Ericsson

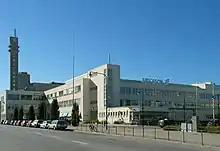
The LM Ericsson building, the company's former headquarters at Telefonplan in Stockholm

Ericsson ignored the growth of automatic telephony in the United States and concentrated on manual exchange designs. Their first dial telephone was produced in 1921, although sales of the early automatic switching systems were slow until the equipment had proven itself on the world's markets. Telephones of this period had a simpler design and finish, and many of the early automatic desk telephones in Ericsson's catalogues were magneto styles with a dial on the front and appropriate changes to the electronics. Elaborate decals decorated the cases. World War I, the subsequent Great Depression and the loss of its Russian assets after the Revolution slowed the company's development while sales to other countries fell by about half.